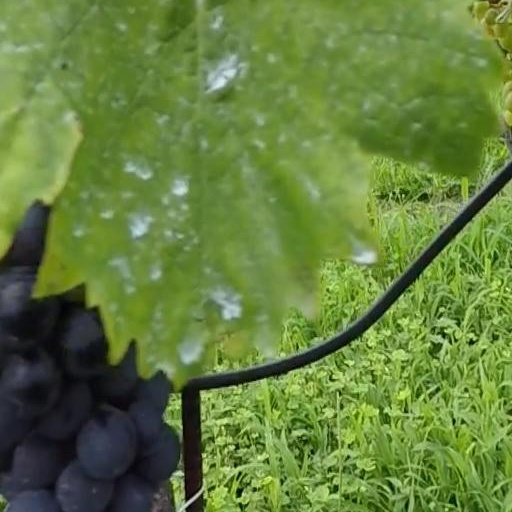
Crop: grape